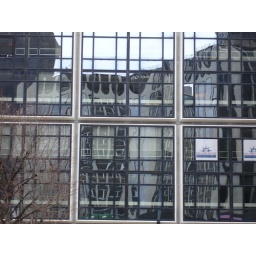
Distorted houses and windows in windows